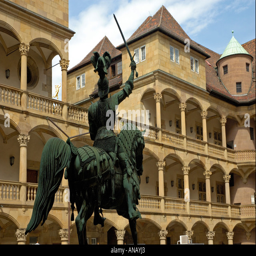
monument to monarch in the patio